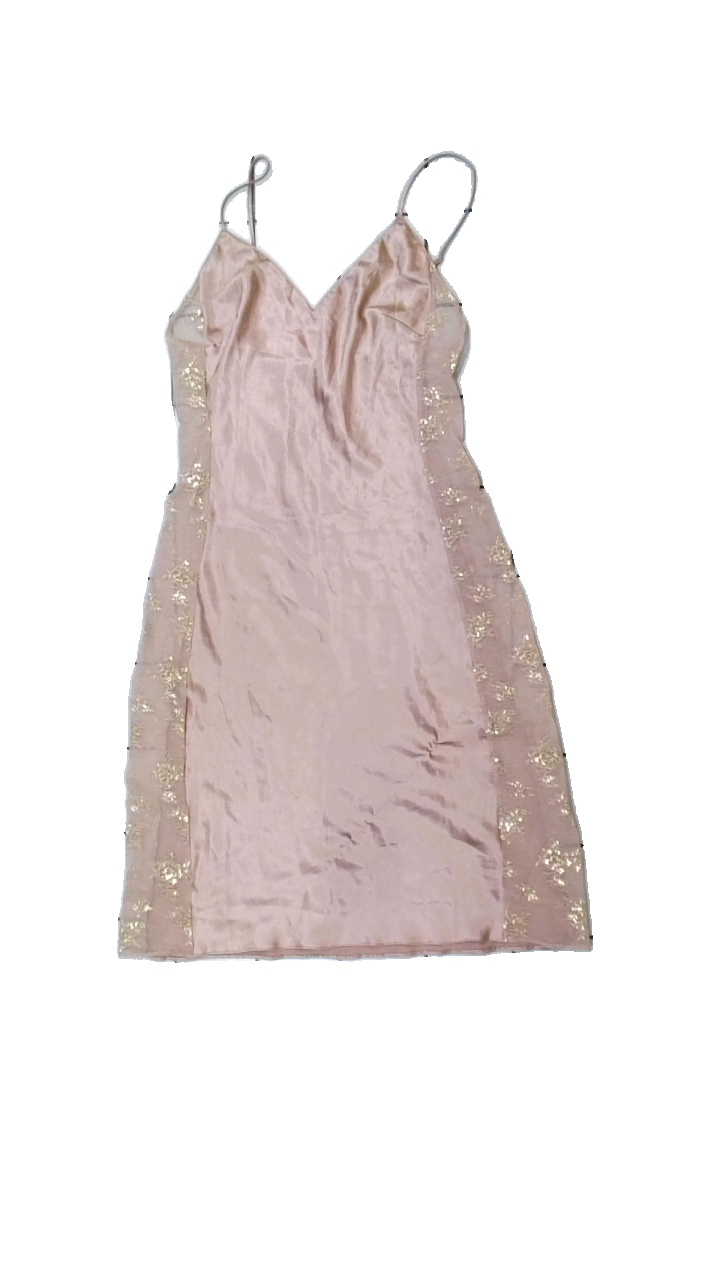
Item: Pajamas (Ladies)
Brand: Victoria's Secret
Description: rosa nattlinne med glitter på sidorna, flera dragna trådar
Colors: Pink, Beige
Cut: Regular
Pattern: Glitter
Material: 100% polyester
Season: All
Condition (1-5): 3
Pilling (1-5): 5
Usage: Export
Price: <50